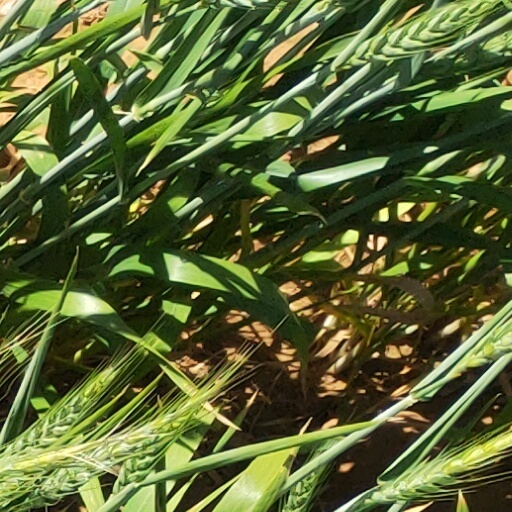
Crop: wheat